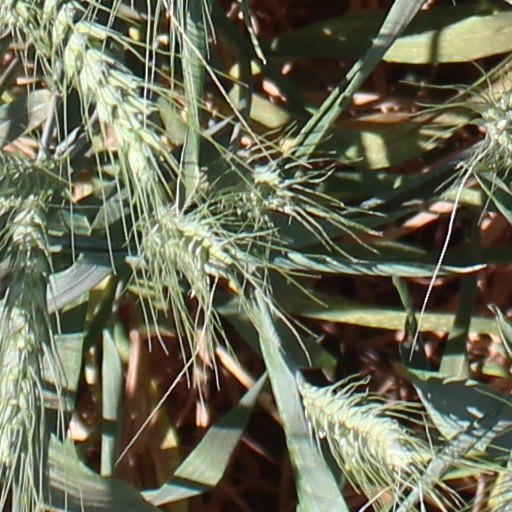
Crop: wheat